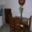
Label: table